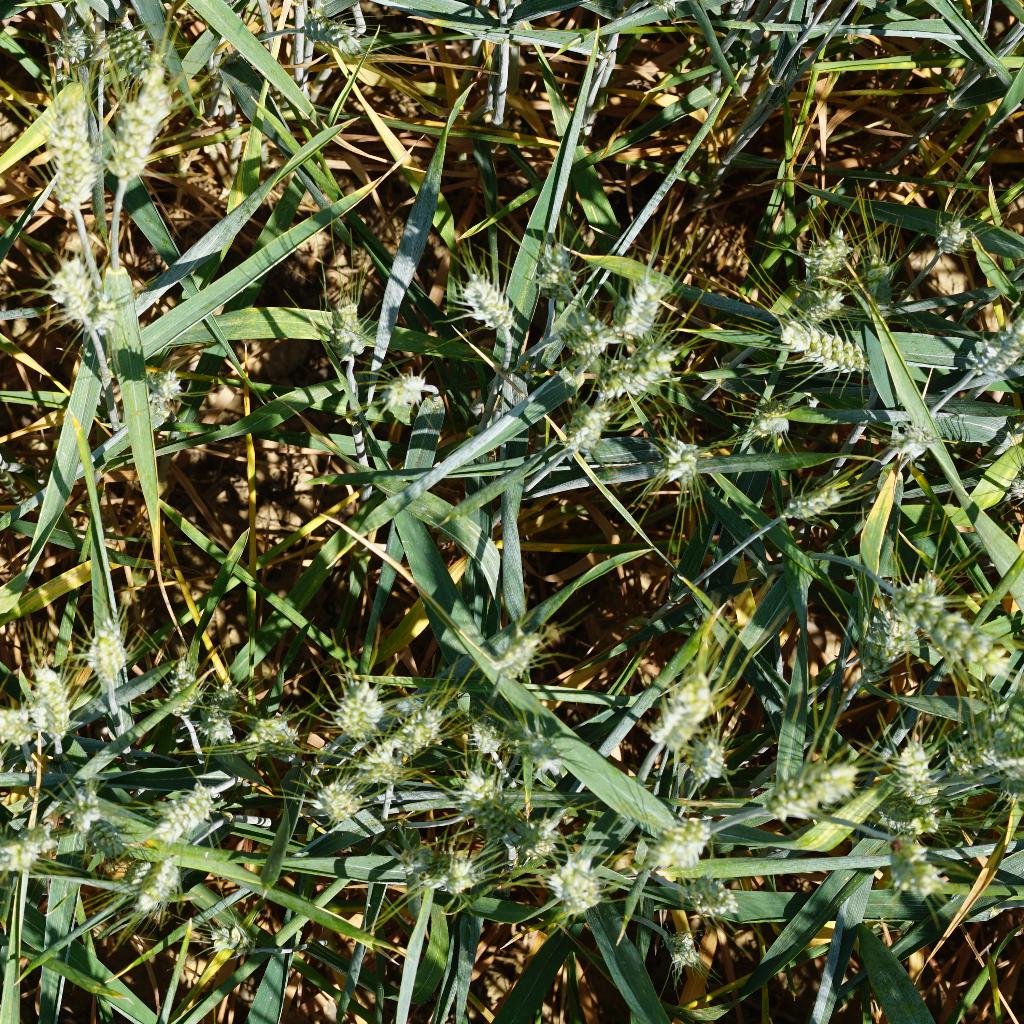
Country: France
Location: Gréoux
Wheat development stage: Filling